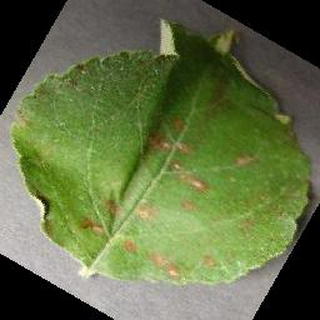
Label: apple_cedar_apple_rust